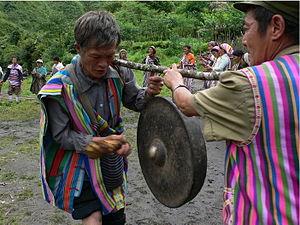
Le peuple Derung est un groupe ethnique. Les Drung forment un des 56 groupes ethniques officiellement reconnus par la République populaire de Chine. Ils sont environ 6 000 dans la province du Yunnan, dont 600 le long de la rivière Nu Jiang dans le nord du district de Gongshan.